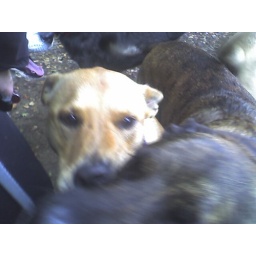
Roxy & CHester in a happy doggy swirl around me on the ground